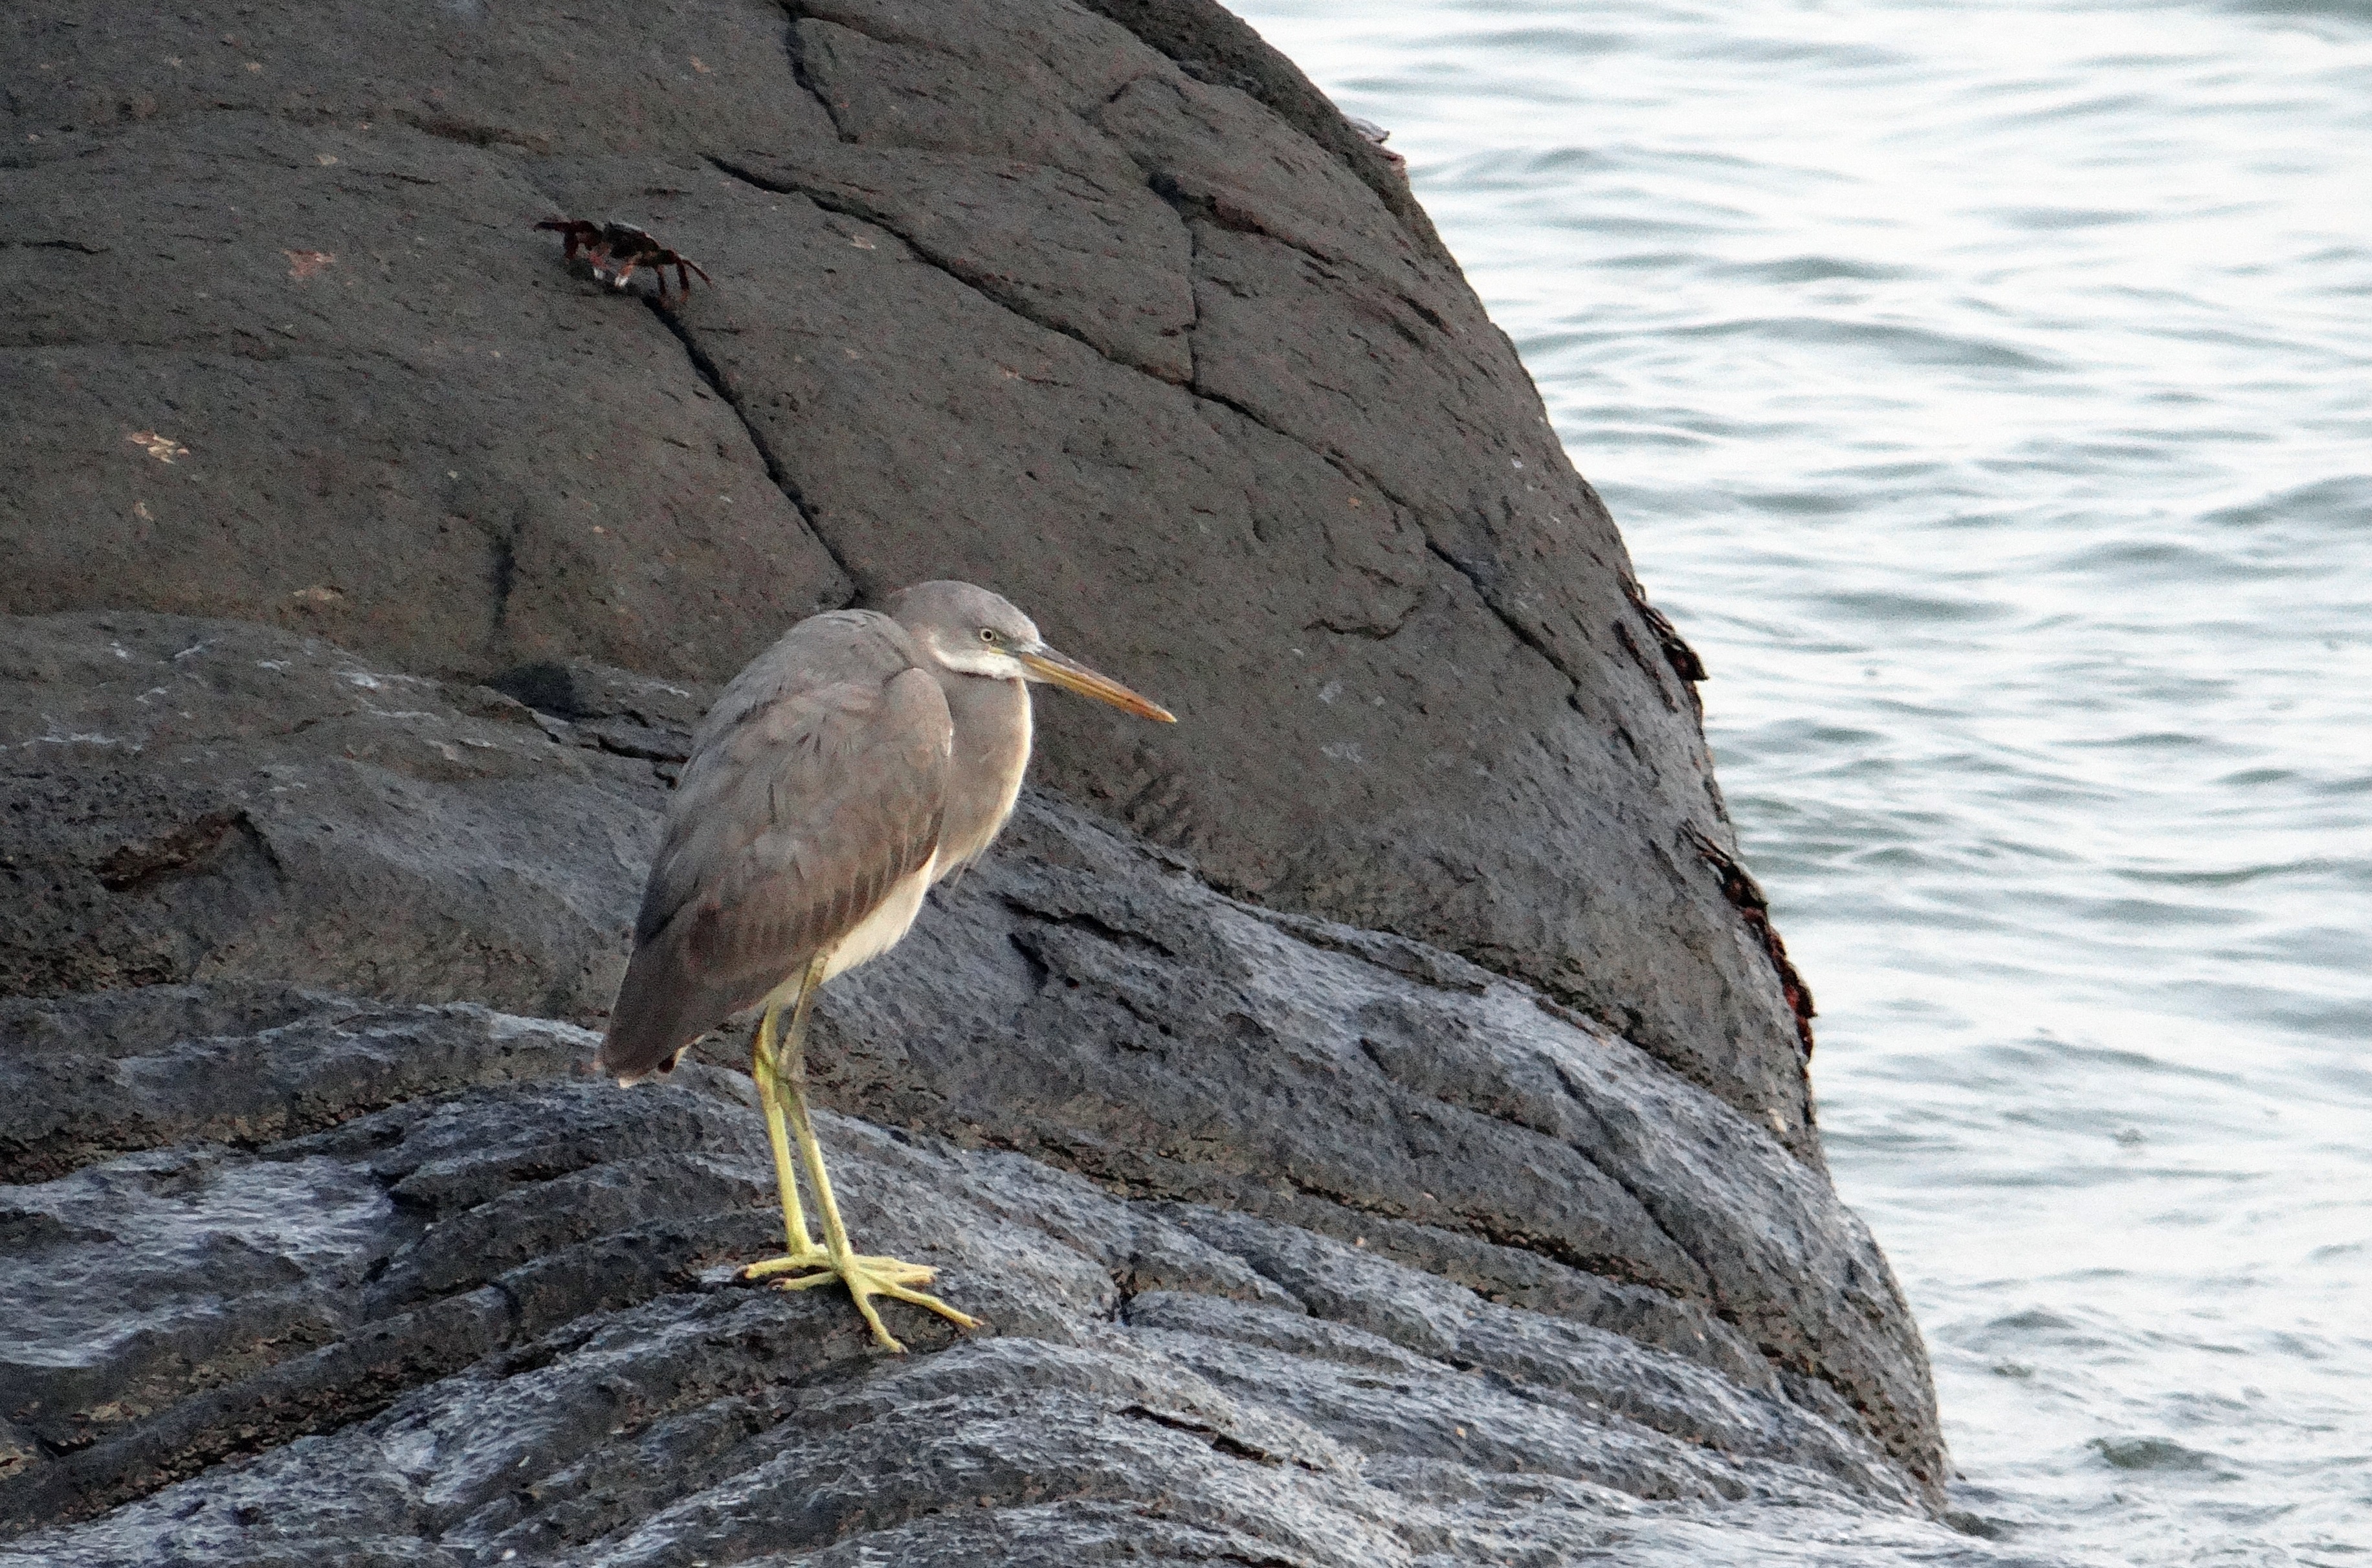
beach, sea, nature, rock, bird, seabird, wildlife, beak, fauna, vertebrate, india, heron, wader, arabian, gokarna, western reef egret, western reef heron, egretta gularis